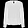
Label: Shirt